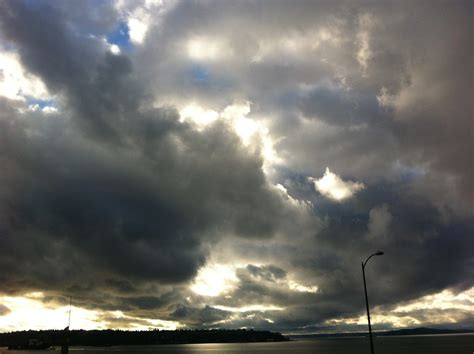
Weather: cloudy or overcast